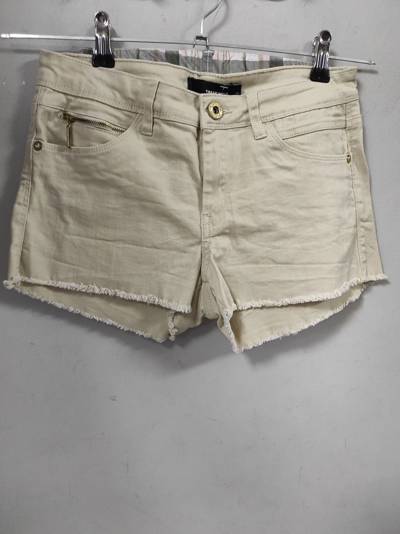
Waste category: clothes